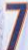
Number: 7